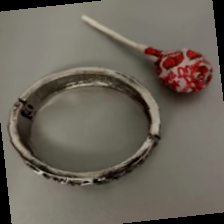
Label: has bracelet mod